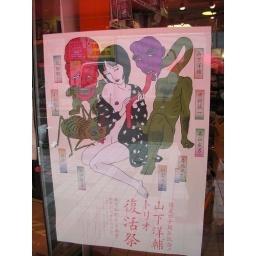
A sign in the window of the jazz place. I don't get it either.